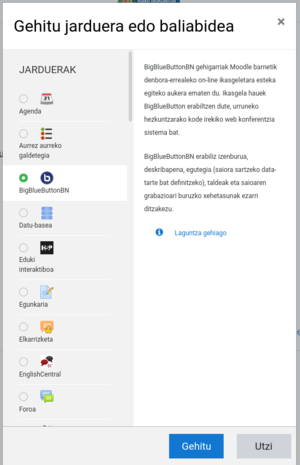
BigBlueButton est un système de visioconférence développé pour la formation à distance. Il permet le partage de la voix et de l'image vidéo, de présentations avec ou sans tableau blanc, l'utilisation d'outils de clavardage publics et privés, le partage d'écran, la voix sur IP, des sondages en ligne, ainsi que l'utilisation de documents bureautiques.